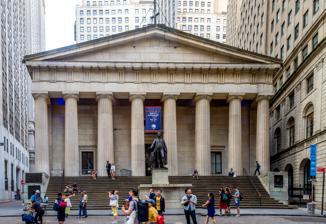
Building: Federal Hall
Country: United States of America
Year built: 1700
Memorial in Manhattan, New York United States historic place Federal Hall National Memorial U.S. National Register of Historic Places U.S. National Memorial U.S. Historic district Contributing property New York State Register of Historic Places New York City Landmark No. 0047, 0887 View of Federal Hall in 2019 Location of Federal Hall in New York City Location 26 Wall Street , Financial District , Manhattan , New York City Coordinates 40°42′26″N 74°0′37″W / 40.70722°N 74.01028°W / 40.70722; -74.01028 Area 0.45 acres (0.18 ha) Built May 26, 1842 Architect Town and Davis; John Frazee (Interior Rotunda) Architectural style Greek Revival Visitation 156,707 (2004) Website Federal Hall National Memorial Part of Wall Street Historic District ( ID07000063 ) NRHP reference No. 66000095 NYSRHP No. 06101.000085 NYCL No. 0047, 0887 Significant dates Added to NRHP October 15, 1966 Designated NMEM August 11, 1955 Designated CP February 20, 2007 Designated NYSRHP June 23, 1980 Designated NYCL December 21, 1965 (exterior) May 27, 1975 (interior) Federal Hall is a memorial and historic site at 26 Wall Street in the Financial District of Manhattan in New York City . The current Greek Revival –style building, completed in 1842 as the Custom House , is owned by the United States federal government and operated by the National Park Service as a national memorial called the Federal Hall National Memorial . The memorial is named  for an earlier Federal style building on this same site, completed in 1703 as City Hall , which the government of the newly independent United States used as its capital building and called Federal Hall during the 1780s. The 1703 building had served as New York's City Hall and hosted the 1765 Stamp Act Congress before the American Revolution . After the United States became an independent nation, it served as the meeting place for the Congress of the Confederation , the nation's first central government under the Articles of Confederation , from 1785 to 1789, and the building was expanded and updated. With the establishment of the United States federal government in 1789, it hosted the 1st Congress and was where George Washington was sworn in as the nation's first president . It was demolished in 1812 to make way for another government building. The current structure, designed by Ithiel Town and Alexander Jackson Davis , was built as the U.S. Custom House for the Port of New York before serving as a Subtreasury building from 1862 to 1925. The current national memorial commemorates the historic events that occurred at the previous structure. The memorial building is constructed of Tuckahoe marble . Its architectural features include a colonnade of Doric columns, as well as a domed rotunda designed by the sculptor John Frazee . The facade and part of the interior are New York City designated landmarks , and the building is also a contributing property to the Wall Street Historic District , listed on the National Register of Historic Places . First structure In the 17th century, the area north of Wall Street was occupied by John Damen's farm. Damen sold the land in 1685 to captain John Knight, an officer of Thomas Dongan 's administration. Knight resold the land to Dongan, and Dongan resold it in 1689 to Abraham de Peyster and Nicholas Bayard. Both de Peyster and Bayard served as Mayors of New York . City Hall Old City Hall with court and jail The original structure on the site was built as New York's second City Hall from 1699 to 1703, on Wall Street , in what is today the Financial District of Lower Manhattan . This structure had been designed by James Evetts to replace Stadt Huys , the city's first administrative center. It measured two stories high, with wings extending west and east. The stones from Wall Street's old fortifications were used for City Hall. Also housed at City Hall was a public library (which had 1,642 volumes by the year 1730), as well as a firehouse with two fire engines imported from London. The upper stories were used as a debtors' prison . In 1735, John Peter Zenger , an American newspaper publisher, was arrested for committing libel against the British royal governor and was imprisoned and tried there. His acquittal on the grounds that the material he had printed was true established freedom of the press as it was later defined in the Bill of Rights . City Hall was first remodeled in 1765, when a third story was added. That October, delegates from nine of the Thirteen Colonies met as the Stamp Act Congress in response to the levying of the Stamp Act by the Parliament of Great Britain . Drawn together for the first time in organized opposition to British policy, the attendees drafted a message to King George III , the House of Lords , and the House of Commons , claiming entitlement to the same rights as the residents of Britain and protesting the colonies' " taxation without representation ". The Sons of Liberty took over the building from the British during the American Revolutionary War in 1775. Afterward, City Hall served as the meeting place for the Continental Congress . Federal Hall Federal Hall, Seat of Congress , 1790 hand-colored engraving by Amos Doolittle , depicting Washington's April 30, 1789, inauguration After the American Revolution , City Hall was home to the Congress of the Confederation of the United States under the Articles of Confederation . The first meeting of the Confederation Congress took place at City Hall on April 13, 1784. Design and construction The Congress of the Confederation still needed a permanent structure, and the New York City Council and mayor James Duane wished for the city to be the United States capital. Private citizens and the government of New York City contributed $65,000 toward the renovation of the old City Hall. The Patriots felt that the building should be remodeled in a distinctively American architectural style while also preserving the pre-colonial structure. Pierre Charles L'Enfant , a French architect who had helped the Americans during the Revolutionary War, was selected to remodel the structure. L'Enfant's expansion was characteristic of Georgian -style designs, although he used larger proportions, and added American motifs. An arched promenade was built through the street-level basement, with four heavy Tuscan columns supporting a balcony. On balcony level, four high Doric columns were installed, supporting a pediment that depicted an American eagle with thirteen arrows (one for each of the original Thirteen Colonies ). L'Enfant also created a recessed gallery behind the columns, and he placed decorative swags above the second-story windows. The ground-story room for the United States House of Representatives measured 60 by 60 feet (18 by 18 m) across and about two stories high. A smaller room for the United States Senate was on the second floor. L'Enfant's design influenced the development of what later became the Federal style . Usage Archibald Robertson's View up Wall Street with City Hall (Federal Hall) and Trinity Church , New York City, from around 1798 The city moved all of its municipal offices out of the building in late 1788, but the New York Society Library 's 3,500-volume library remained in the building for the time being. Work progressed quickly between September 1788 and March 1789. The building was renamed Federal Hall in 1789 when New York was chosen as the nation's first seat of government under the Constitution . The 1st Congress met there beginning on March 4, 1789. The first inauguration of George Washington , the first-ever inauguration of a President of the United States , occurred on the balcony of the building on April 30, 1789. Many of the most important legislative actions in the United States occurred with the 1st Congress at Federal Hall. For example, on September 25, 1789, the United States Bill of Rights was proposed in Federal Hall, establishing the freedoms claimed by the 1765 Stamp Act Congress. The Judiciary Act of 1789 was also enacted in the building, setting up the United States federal court system . In 1790, the United States capital moved to Philadelphia . What had been Federal Hall was turned into quarters for the state assembly and courts. The Federal Hall building was one of the few structures in the area to survive an 1804 fire that caused $2 million in damage (equivalent to $47 million in 2023). With the opening of the current New York City Hall in 1812, the New York City government no longer needed Federal Hall, and the building was demolished. Part of the original railing and balcony floor, where Washington had been inaugurated, is on display in the memorial and was at one point held by the New-York Historical Society . Nassau Street had originally curved around the building to the west, while Broad Street had run to the east. Nassau Street was straightened after the building was demolished, and it runs to the west of the modern Federal Hall National Memorial. Second structure The current Greek Revival structure was the first building that was specifically constructed for the U.S. Custom House for the Port of New York . The Custom House previously had been located in Government House , a converted residence on Bowling Green . The old building was described as "ordinary and inconvenient", and it had become overcrowded, prompting the federal government to lease additional space in 1831. Samuel Swartwout , the Customs Collector for the Port of New York, advocated in 1832 for "spacious, safe, secure" accommodations. Land for the new building had been purchased incrementally in 1816, 1824, and 1832. Custom House Custom House in 1850 The firm of Town and Davis , composed of Ithiel Town and Alexander Jackson Davis , won an architectural design competition for the new Custom House building and was awarded the contract for the building's design in August 1833. Town estimated that the plans would cost $250,000 if the Custom House building was made of granite, or $320,000 to $350,000 if it was of masonry, brick, and marble. The original design called for a colonnade of eight columns facing Wall and Pine Streets, square pilasters on Nassau Street, a massive coffered dome protruding above the roof, and a cruciform floor plan. The building would have also been decorated with details such as acroteria , metopes , and triangular pediments . Town suggested that Samuel Thomson, architect of the Administration Building at Sailors' Snug Harbor , be named the construction superintendent. Work on the Custom House began in January 1834, but the Customs Service then requested that the plans for the new building be downsized due to increasing costs. As a result, the dome was reduced in size and the original double colonnade on the facade was changed to a single colonnade. Thomson resigned in April 1835, taking the plans with him. Sculptor John Frazee was named the superintendent in Thomson's stead; he worked to piece together Town and Davis's original plans. Frazee influenced the design of the interior and decorative details, and he modified plans for the attic to a full-height third story. Frazee got into a dispute with building commissioner Walter Bowne and was dismissed in 1840, although he was rehired in 1841. The Custom House building opened in 1842 at a cost of $928,312 (equivalent to $30 million in 2023). Importers would perform their business at a counter in the building's central rotunda. The building came to be associated with political patronage . "The Seven Stages of the Office Seeker", an 1852 print by Edward Williams Clay , satirized how Democratic Party patronage under New York governor Martin Van Buren was centered around the Custom House. By 1861, the structure had become too small to accommodate all of the customs duties of the U.S. Custom House for the Port of New York. The U.S. government decided to move the customs offices one block to 55 Wall Street , then occupied by the Merchants' Exchange. The federal government of the United States signed a lease with the Merchants' Exchange in February 1862, intending to move into the building that May. The customs offices were moved to 55 Wall Street starting in August 1862. Subtreasury After the relocation of the Custom House, 26 Wall Street was transformed into a building for the United States Subtreasury . The Subtreasury desks were arranged around the rotunda of the building. Gold and coin storage vaults were placed along a passage near the north side of the rotunda. Bars were stored to the west, or left, and gold certificates and coins were stored to the east, or right. A vault for small change was also provided. A coin division was on the east side of the building, on the floor of the rotunda, toward Pine Street. Silver was stored in the northwest corner of the building, in the basement. An armory was placed on the upper stories, and various fortifications were mounted at the top of the building to protect the money. Adjoining the Subtreasury to the east was the United States Assay Office , a branch of the United States Mint that performed all Mint functions except creating the coinage. At its peak, the Subtreasury building held seventy percent of the federal government's money. In the Wall Street bombing of 1920, the Subtreasury (Federal Hall Memorial) received no damage. In 1883, John Quincy Adams Ward 's bronze statue of George Washington was put up on the Subtreasury's ceremonial front steps. The statue "mark[ed] the exact height Washington stood when taking the oath of office on the balcony" of the eighteenth-century edifice, overlooking the crowds filling Broad Street up to Wall Street. By 1903, the building held over $275 million in gold, silver, and various other types of money; this amounted to nearly one-tenth of all of the United States' money at that point. A plaque memorializing the Northwest Ordinance was dedicated at the Subtreasury in 1905. By 1917, the Subtreasury building held $519 million worth of gold and several million dollars more in coins. In the Wall Street bombing of 1920, a bomb was detonated across from the Subtreasury at 23 Wall Street , in what became known as The Corner. Thirty-eight people were killed and 400 injured, though the Subtreasury was undamaged. The Federal Reserve Bank replaced the Subtreasury system in 1920, and the Subtreasury office closed on December 7 of that year. The Assay Office leased the Subtreasury building to the Fed, which was constructing a building of its own, the Federal Reserve Bank of New York Building , two blocks north. The Fed started moving its monetary holdings from the Subtreasury to the new Fed building in May 1924. This prompted concern among local financiers that the federal government was planning to sell the building to a private entity. That July, nationalist group American Defense Society started advocating against a possible sale of the building. Use by other government offices Ultimately, the government decided to retain ownership of the Subtreasury, using it as storage space for the Assay Office and as office space for other agencies. The government also considered moving the Bureau of Internal Revenue to the Subtreasury. In October 1924, federal officials announced they would move Prohibition enforcement agents' offices to the Subtreasury building, using the basement vaults to store confiscated alcoholic beverages. These plans were canceled the next month because of opposition from patriotic and historical societies. In early 1925, the City Club of New York appealed to Treasury Secretary Andrew Mellon to preserve the Subtreasury building. U.S. representative Anning Smith Prall proposed a bill that December to allocate $5 million for an expansion of the Subtreasury building. A passport office opened on the Pine Street side of the building in March 1925. The Subtreasury was also used for events such as a 1926 party to celebrate the dedication of the Bowling Green Community House, as well as Constitution Day celebrations. The Brooklyn–Manhattan Transit Corporation (BMT) built its Nassau Street Line under the building in the late 1920s, and the Subtreasury was underpinned during the line's construction. The original foundation was only 8 feet (2.4 m) deep, so additional supports were installed underneath, descending 30 feet (9.1 m) to the bedrock. Both houses of Congress passed legislation allowing the BMT line to be built slightly underneath the building. A water main under Nassau Street ruptured in October 1931, severely damaging some of the records that were stored in the basement. A writer for The New York Times in 1930 characterized the Subtreasury as one of "the big little buildings of Wall Street", along with 23 Wall Street, the New York Stock Exchange Building , and Trinity Church . In the early 1930s, the United States Post Office Department proposed replacing the Subtreasury building with a post office, which would be a replica of Federal Hall as it appeared in 1789. At the time, the three post-office substations in Lower Manhattan could not adequately accommodate high demand from the surrounding office buildings. The department said much of the Subtreasury's space was unused because historical and patriotic societies had objected to most plans for the building. The Subtreasury continued to be used as a passport office through the mid-1930s. Federal Hall National Memorial 1930s to 1950s George Washington , 1882, by John Quincy Adams Ward , in front of Federal Hall National Memorial In 1939, after the government announced plans to demolish the Subtreasury building, a group called Federal Hall Memorial Associates raised money to prevent the building's demolition. On April 29, 1939, Secretary of the Interior Harold L. Ickes announced that the Subtreasury would become a historic site. The building was designated as Federal Hall Memorial National Historic Site on May 26, 1939, and an information bureau opened on the rotunda floor, with exhibits related to finance and the 1939 New York World's Fair . The next month, the National Park Service (NPS) took over the Subtreasury building. The memorial commemorated the first building on the site, rather than the extant Subtreasury building. Due to the building's status as a "national shrine", it did not accommodate governmental offices. After several months of negotiations, Federal Hall Memorial Associates was allowed to operate the interior as a museum in January 1940. The memorial opened on Washington's Birthday , February 22, 1940. The New York Herald Tribune said that, within the United States, Federal Hall Memorial was only matched by Mount Vernon and Independence Hall "in historical interest". The building celebrated its 100th anniversary on Washington's Birthday in 1942. Among the other events that took place at Federal Hall Memorial in the early 1940s were sales of World War II war bonds , Constitution Day celebrations, rallies in support of the United Service Organizations , and stamp sales. Federal Hall Memorial continued to be used for events in the 1950s, including a blood donation drive and a Salvation Army donation drive. In 1952, the United States House of Representatives ' Subcommittee of the Interior voted to permit the rehabilitation of Federal Hall. The John Peter Zenger Room, a journalism exhibit, was dedicated at Federal Hall in April 1953. The next year, the U.S. government relocated the building's original wrought-iron fence into the basement because the Tennessee marble under it had started to buckle. As the building is owned by the federal government and managed by the NPS, renovations and restoration proposals must be approved by Congress. In 1954, the New York City Council passed a resolution asking Congress to establish a committee to provide suggestions for restoring Federal Hall, the Castle Clinton National Monument , and the Statue of Liberty National Monument . Federal Hall was re-designated as a national memorial on August 11, 1955. The same year, the federal government created the New York City National Shrines Advisory Board. The board first convened in February 1956. The government tentatively allocated $1.621 million for the restoration of Federal Hall, whose interior had become dilapidated. In February 1957, the board recommended allocating $3 million for the restoration of the three sites. By 1960, Interior Secretary Fred A. Seaton announced plans to restore Federal Hall within the next two years. He proposed that local civic groups raise $2.9 million, half of the projected cost, and that the government raise matching funds . The next year, Interior Secretary Stewart Udall announced that the federal government would start redeveloping the three historic sites in advance of the 1964 New York World's Fair . Federal government officials also installed a plaque in front of the building, dedicating it as a "national shrine". 1960s to 1990s Federal Hall National Memorial The New York City Landmarks Preservation Commission (LPC) designated the building's exterior as a landmark on December 21, 1965. The building was also added to the National Register of Historic Places (NRHP) on October 15, 1966, the day the National Historic Preservation Act of 1966 was signed. The building's location on Wall Street, and near the New York Stock Exchange Building, made it a "natural rallying place" as The New York Times described it. As a result, its front steps were used for demonstrations, political rallies, President's Day celebrations, and union drives. After the building closed for restoration in 1968, the NPS said that loitering on the front steps developed into "more of a problem". Among these events were an anti-narcotics rally and a protest against the Vietnam War in 1970. The building reopened to the public in 1972 as a museum. That year, the New York City Bicentennial Corporation issued a commemorative medal honoring the original Federal Hall, as well as New York City during the American Revolution. The LPC held hearings in 1975 to determine whether the interiors of Federal Hall's rotunda, the Morris–Jumel Mansion , and the Bartow–Pell Mansion should be designated as landmarks. The LPC designated all three buildings' interiors as landmarks on May 26, 1975, and the New York City Board of Estimate ratified these designations that July. The NPS hired Phoebe Dent Weil to restore the George Washington statue on the front steps in 1978. The Whitney Museum opened a temporary branch at Federal Hall in 1982. This was actually the third location of the Whitney's first satellite branch, which had previously been housed at 55 Water Street and the First Police Precinct Station House . The satellite branch occupied four galleries on the mezzanine of Federal Hall (around the central rotunda), while the NPS hosted history exhibits in other parts of the building. The Whitney closed the Federal Hall branch in 1984, eventually reopening at 33 Maiden Lane in 1988. During this decade, Richard Jenrette – the chairman of banking house Donaldson, Lufkin & Jenrette , which was headquartered nearby – started soliciting $500,000 in private donations to renovate Federal Hall, in conjunction with Federal Hall Memorial Associates. Although the group planned to renovate the rotunda into a reception area with contemporary furnishings, by 1985, only $73.000 had been raised and no contemporary furnishings had been acquired. Federal officials announced in 1986 that Federal Hall would be renovated; the spaces would be cleaned and painted, and mechanical systems would be replaced. The memorial's second floor would contain two galleries about the Constitution of the United States , and an exhibit about the original building would be installed as well. Federal Hall hosted a reenactment of Washington's inauguration on April 30, 1989, the event's 200th anniversary. The reenactment, attended by U.S. president George Bush , was intended to raise $700,000 for the museum, which opened to the public after this event. In addition to Constitution-related exhibits, the museum hosted temporary exhibits such as a display of Hudson Valley artwork, a showcase of New York City designated landmarks, and an exhibit about the abolition of slavery in the United States. 2000s to present Congress convenes for a special session at Federal Hall National Memorial on September 6, 2002. By the beginning of the 21st century, Federal Hall contained numerous large cracks. During the September 11, 2001, attacks , which caused the nearby collapse of the World Trade Center 's Twin Towers, 300 people sheltered at the memorial. Due to concerns over the building's structural integrity, Federal Hall was closed for one month following the attacks. When the building reopened, metal detectors similar to those at airports were placed at the entrances. Meanwhile, the cracks in the building were exacerbated following the collapse of the World Trade Center. As a result, in early 2002, the NPS received $16.5 million for repairs to the building. On September 6, 2002, approximately 300 members of Congress traveled from Washington, D.C. to New York to convene in Federal Hall National Memorial as a symbolic show of support for the city; this was the first meeting of Congress in New York since 1790. Four steel pilings were installed under one of the building's corners in 2003 after investigators found a 24-inch air gap beneath that corner. The site closed on December 3, 2004, for a $16 million renovation, mostly to its foundation. Federal Hall National Memorial reopened in late 2006. The renovated memorial included a visitor center, showcasing other historical sites operated by the NPS in the New York City area. In 2007, the building was designated as a contributing property to the Wall Street Historic District , a NRHP district. The same year, the metal detectors were removed and replaced with magnetometers because the security screening process took too long, driving away many visitors. This measure increased attendance fourfold. New York City mayor Michael Bloomberg and ABC News invited the 2008 United States presidential candidates , John McCain and Barack Obama , to a town hall forum at Federal Hall, though both candidates declined the offer. McCain did host his own town hall forum at Federal Hall in June 2008. The American Express Foundation donated $75,000 in 2012 toward the restoration of the Washington statue outside the building. In 2015, the National Trust for Historic Preservation said Federal Hall's grand staircase would be renovated after the American Express Foundation had given a $300,000 grant. At the time, the steps had begun to fall into disrepair and showed signs of spalling and cracking. The work was to begin in late 2016. By 2018, local newspaper AM New York Metro wrote that "cracked walls, peeling paint and a rust-water-stained rotunda are among the deteriorating conditions that greet nearly 300,000 visitors who come there to learn about American history." Federal Hall National Memorial also had damaged floors and arches; the facade had begun to chip; and the columns had cracked and were showing signs of mold and discoloration. The cooling system was replaced in 2020. The NPS temporarily closed the memorial in July 2021 after finding cracked stone. As part of a permanent repair project, the building was to be covered in scaffolding for five to ten years. Architecture Custom House's architectural plan from 1837 Federal Hall National Memorial was designed by architects Ithiel Town and Alexander Jackson Davis of Town and Davis, with a domed rotunda designed by the sculptor John Frazee . The building is constructed of Tuckahoe marble . Two prominent American ideals are reflected in the current building's Greek Revival architecture . Town and Davis's Doric columns on the facade resemble those of the Parthenon and serve as a tribute to the democracy of the Greeks . Frazee's domed rotunda echoes the Pantheon and is evocative of the republican ideals of the ancient Romans . The building contains two basement levels, three full above-ground stories, and an attic. The Subtreasury had been constructed with 22 or 25 rooms. Facade The facade of the building is made of marble blocks measuring 5 feet (1.5 m) thick. A set of 18 granite steps lead from ground level up to the rotunda. John Quincy Adams Ward's bronze statue of George Washington is placed on the building's ceremonial front steps. At the top of the stairs, a colonnade supports a plain triangular pediment. The lack of sculpture on the pediment may have been influenced by aesthetic considerations, as there were few "qualified sculptors" at the time of the building's construction, according to Elizabeth Macaulay-Lewis. Next to the building's western elevation, there was originally a wrought-iron fence about 38 inches (970 mm) tall and 190 feet (58 m) long; it rested on a parapet of Tennessee marble measuring 22 inches (560 mm) tall. The fence, which was placed about 5 feet (1.5 m) in front of the building, was removed in 1954. When the building was used by the Subtreasury, guards were stationed in three turrets on the roof. These turrets contained grilles through which the guards could fire at invaders. There are also flat pilasters on the western facade, along Nassau Street. Rotunda Main hall of the memorial The main rotunda of Federal Hall is 60 feet (18 m) in diameter. The rotunda is designed as an amphiprostyle : it has balconies on four sides, but it lacks columns between each balcony. The wall of the rotunda contains four sections of colonnade, each containing four columns. The columns each measure 32 feet (9.8 m) high and 5 feet 8 inches (1.73 m) across. The southern colonnade leads to the main entrance, while the northern colonnade leads to the primary hallway of the building. The outer walls of the eastern and western colonnades contain plainly designed windows. There are gilded-iron balconies behind each colonnade. Between the colonnades are short sections of flat wall, situated between flat pilasters . The pilasters measure 25 feet (7.6 m) high. Above the balconies are barrel vaulted ceilings. The rotunda had contained four Carrara-marble counters when it was used as the Custom House. The rotunda is topped by a self-supporting masonry saucer dome with a skylight at its center. The dome contains narrow panels with curved bottoms, as well as anthemion motifs at their top and bottom ends. The skylight is surrounded by raised rosettes . The decorations were originally in a gold, blue, and white color scheme. The floor of the rotunda contains gray and cream marble blocks in concentric circles. At the center of the floor is a stone slab, where George Washington once stood. Activities The National Park Service operates Federal Hall as a national memorial. The memorial has tourist information about the New York Harbor area's federal monuments and parks, and a New York City tourism information center. The gift shop has colonial and early American items for sale. Normally its exhibit galleries are open free to the public daily, except national holidays, and guided tours of the site are offered throughout the day. The memorial has several permanent exhibits. These include George Washington's Inauguration Gallery , including the Bible used to swear his oath of office ; Freedom of the Press , the imprisonment and trial of John Peter Zenger ; and New York: An American Capital , preview exhibit created by the National Archives and Records Administration . Among the items displayed are a piece of the balcony upon which Washington stood in his first inauguration. Various temporary exhibitions have also been shown at Federal Hall. For instance, in 2023 the building hosted a site-specific theatre performance, The Democracy Project . Access Federal Hall is open from 9 a.m. to 5 p.m. on Mondays through Fridays and is closed on weekends. The memorial is compliant with the Americans with Disabilities Act of 1990 via a ramp at its rear, on Pine Street. The M55 bus stops nearby on Broadway , while the M15 and M15 SBS stop nearby on Water Street . In addition, the Broad Street station of the New York City Subway , serving the J and ​ Z trains, is directly under Federal Hall. In 2015, the museum had an estimated 200,000 annual visitors. This was about one percent of the 15 million people who visited the intersection of Wall, Nassau, and Broad Streets every year. On U.S. postage Issue of 1957 Engraved renditions of Federal Hall appear on multiple U.S. postage stamps. The first stamp showing Federal Hall was issued on April 30, 1939, the 150th anniversary of President Washington's inauguration , where he is depicted on the balcony of Federal Hall taking the oath of office. The second issue was released in 1957, the 200th anniversary of Alexander Hamilton's birth.  This issue depicts Alexander Hamilton and a full view of Federal Hall. In addition, in 1988, the United States Postal Service issued a commemorative 25-cent stamp in 1988, the 200th anniversary of when New York ratified the United States Constitution . The stamp depicted the original Federal Hall, Wall Street, and Trinity Church's steeple. Gallery View from north The George Washington Inaugural Bible , on which Washington took his inaugural oath in 1789 Brass relief of Washington kneeling in prayer Plaque commemorating the Northwest Ordinance and the establishment of the state of Ohio See also List of national memorials of the United States List of New York City Designated Landmarks in Manhattan below 14th Street National Register of Historic Places listings in Manhattan below 14th Street References